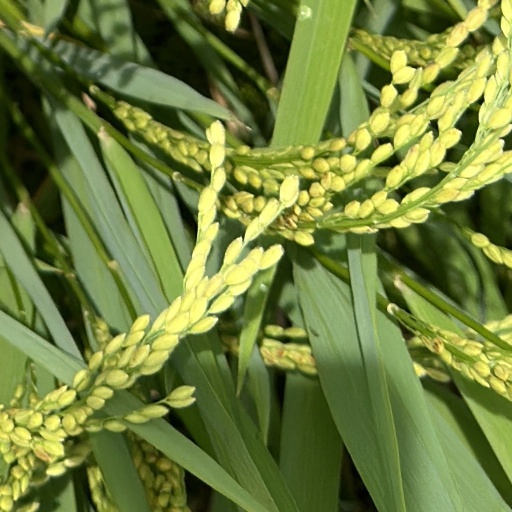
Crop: rice